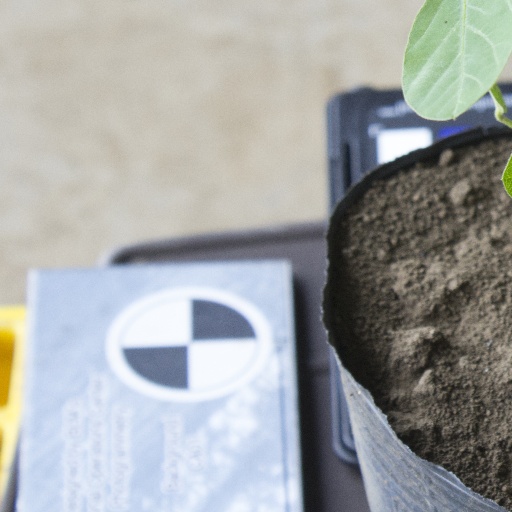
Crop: soybean